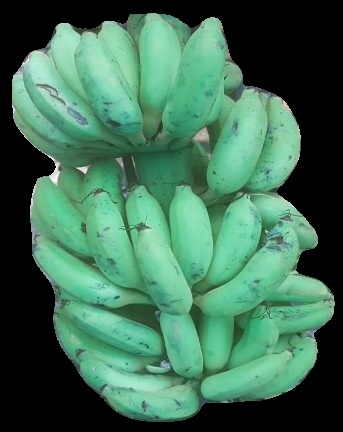
Variety: elakki-bale
Grade: grade2